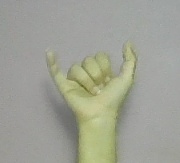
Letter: ya